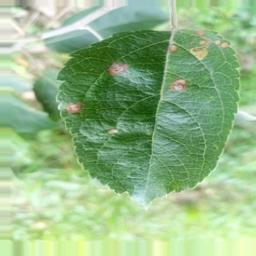
Label: Alternaria